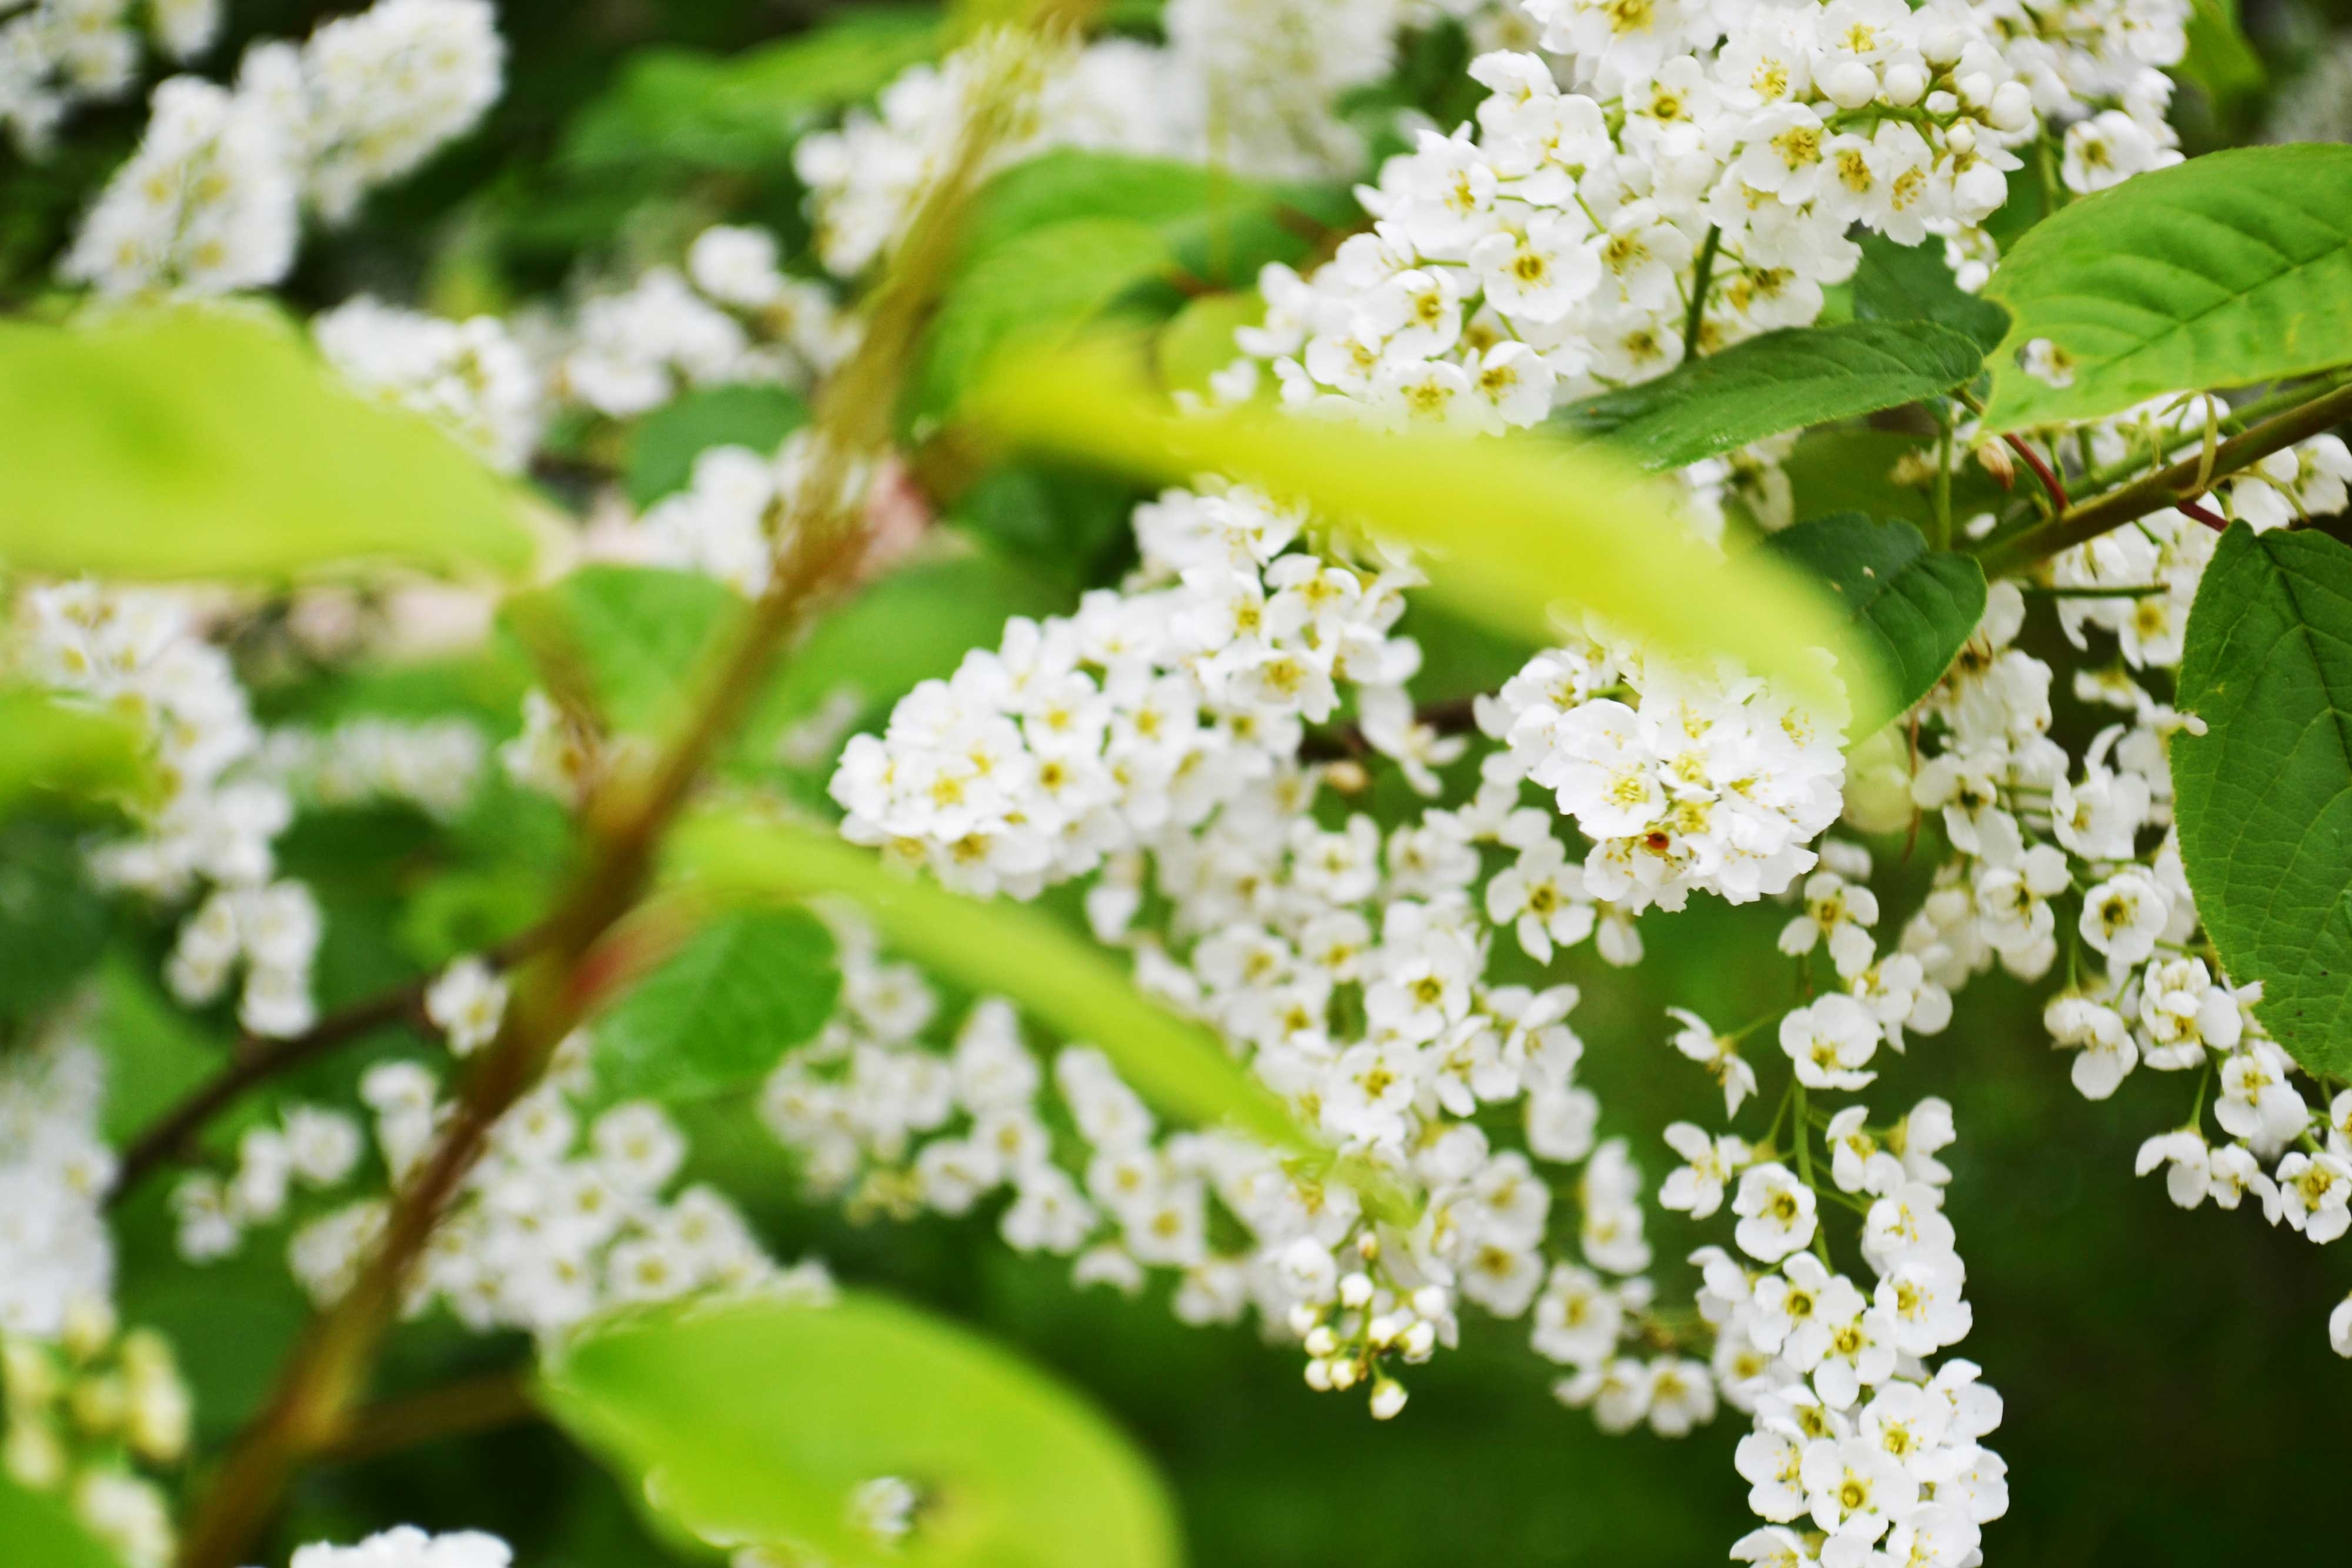
tree, nature, branch, blossom, plant, fruit, leaf, flower, food, green, produce, botany, flora, shrub, viburnum, flowering plant, woody plant, land plant